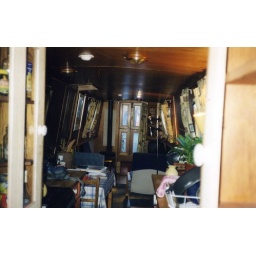
living room and kitchen in boat